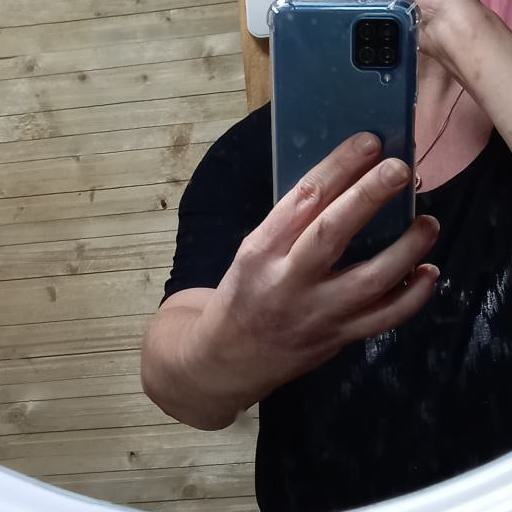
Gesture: no_gesture